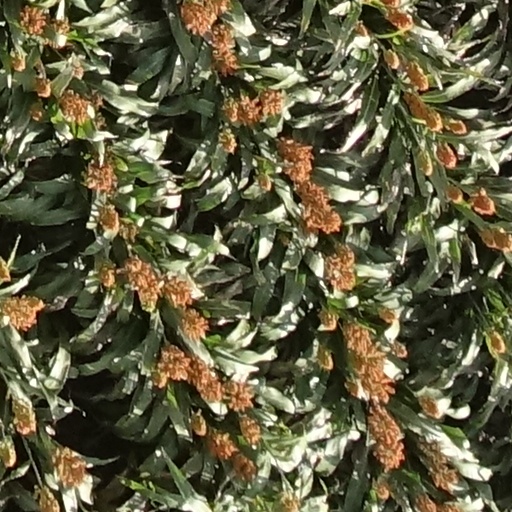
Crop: sorghum